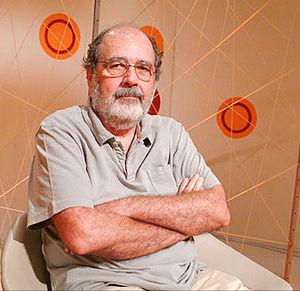
Carlos Diegues est un réalisateur brésilien, né le 19 mai 1940 à Maceió. C'est un des membres les plus connus du mouvement du Cinema Novo. Carlos Diegues s'est efforcé de concilier le Cinema Novo et le cinéma populaire.